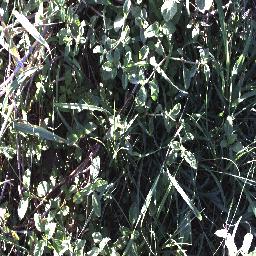
Label: negative